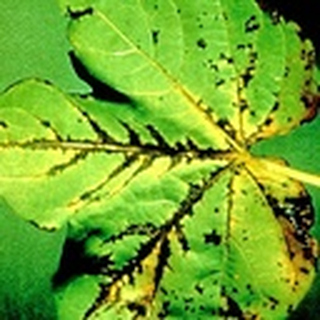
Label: cotton_bacterial_blight